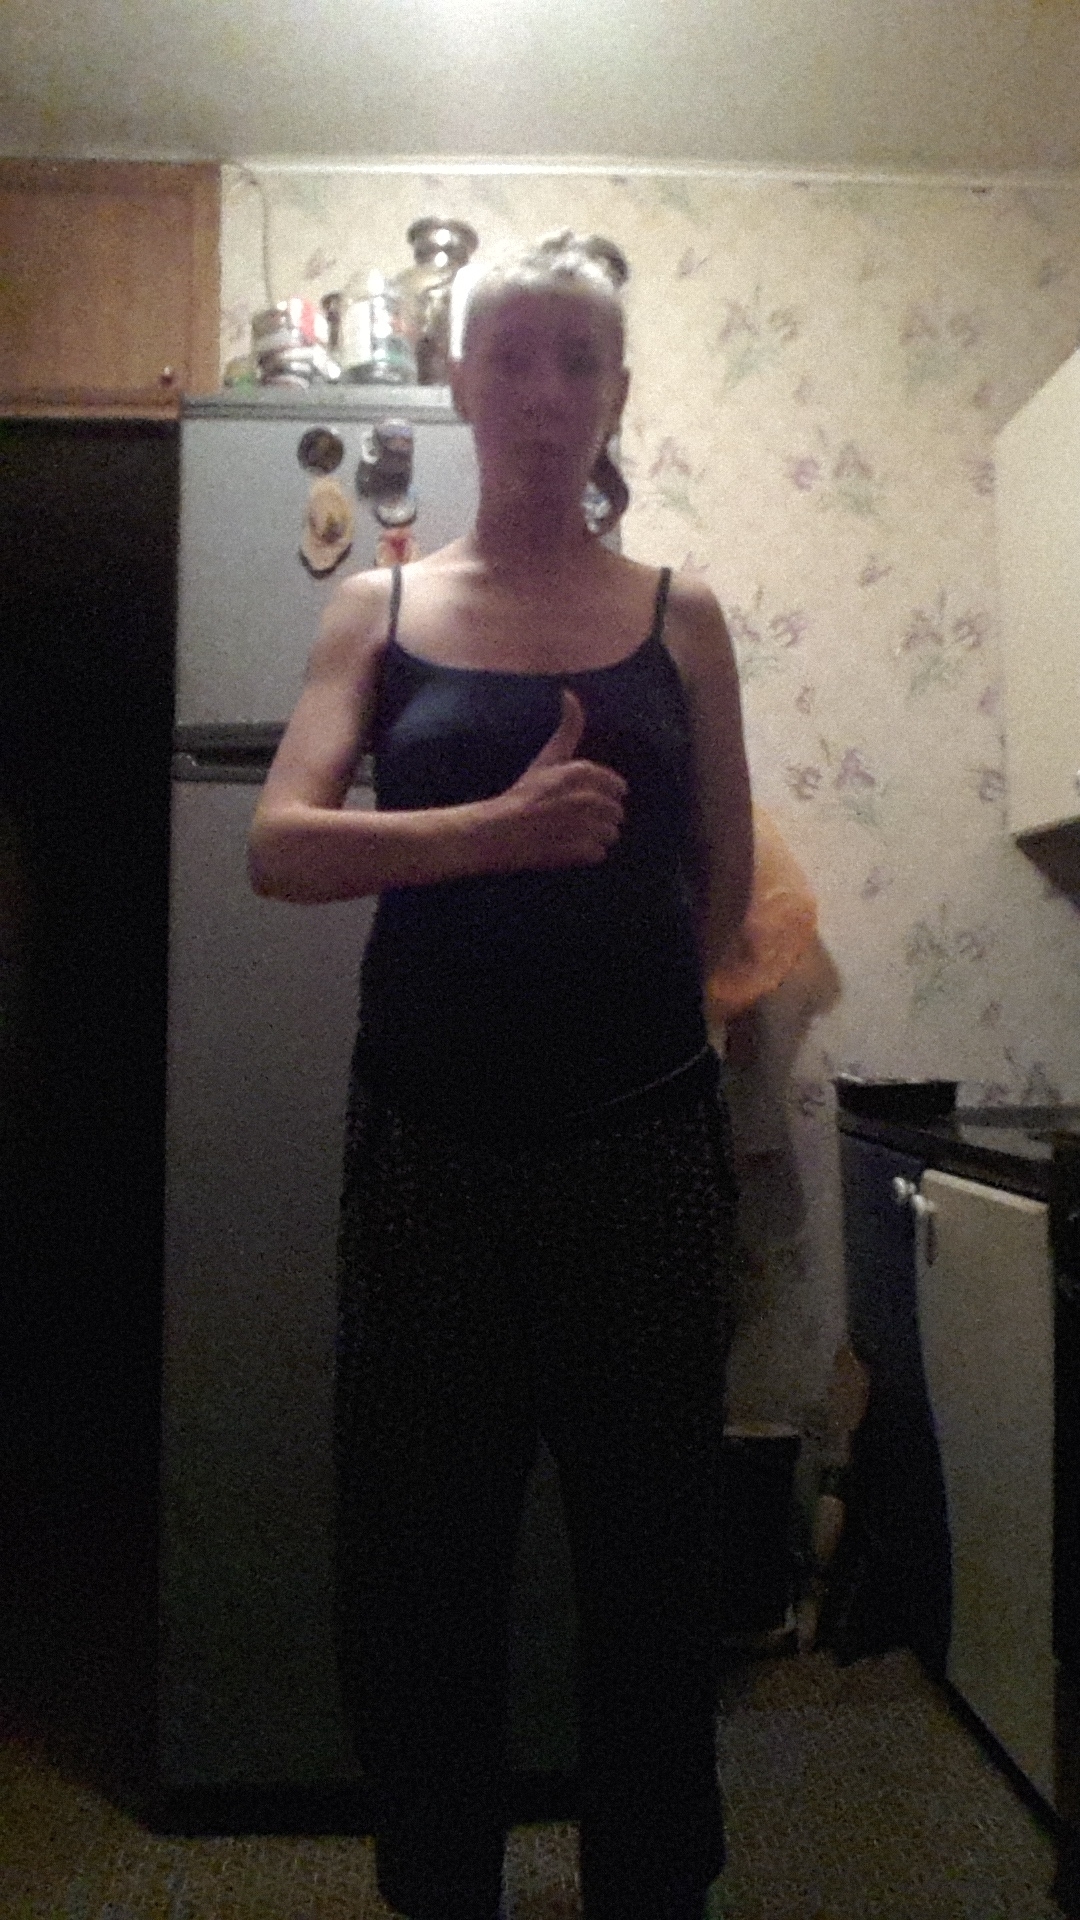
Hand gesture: like